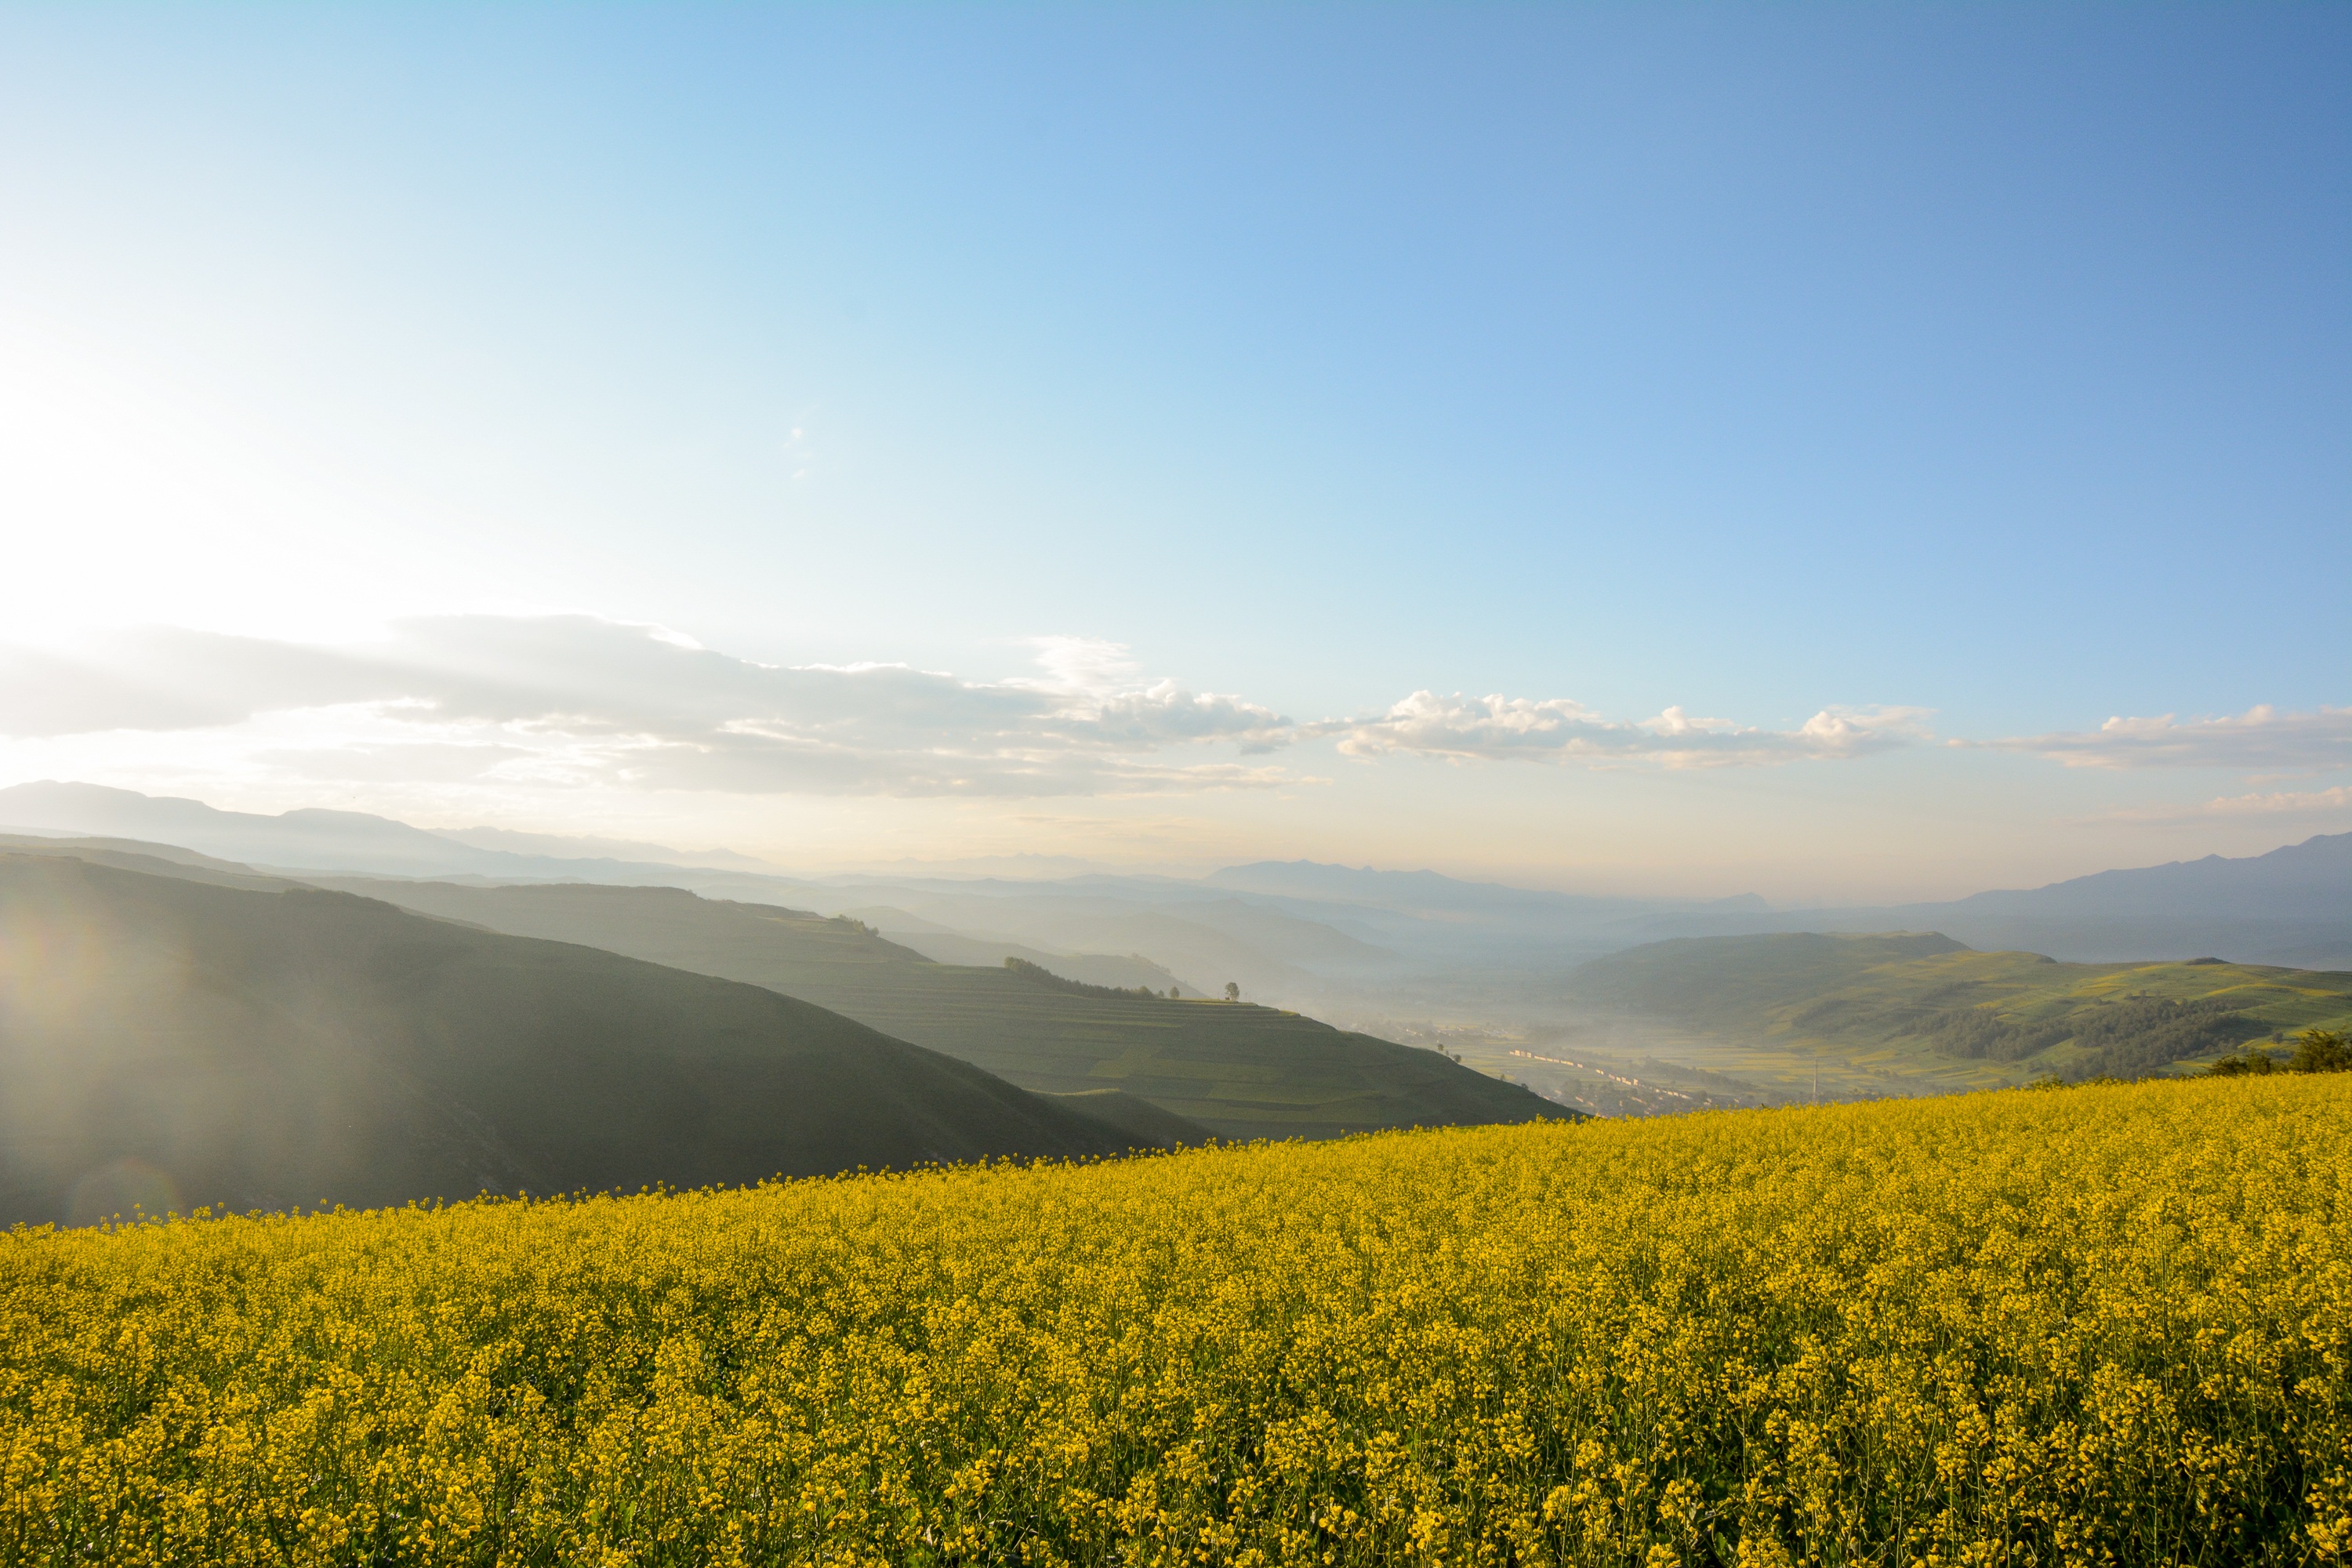
landscape, nature, grass, horizon, mountain, cloud, plant, sky, field, meadow, prairie, sunlight, morning, hill, flower, mountain range, food, produce, vegetable, agriculture, plain, rapeseed, snow mountain, grassland, plateau, canola, brassica, rural area, qinghai, flowering plant, atmospheric phenomenon, grass family, mountainous landforms, land plant, mustard plant